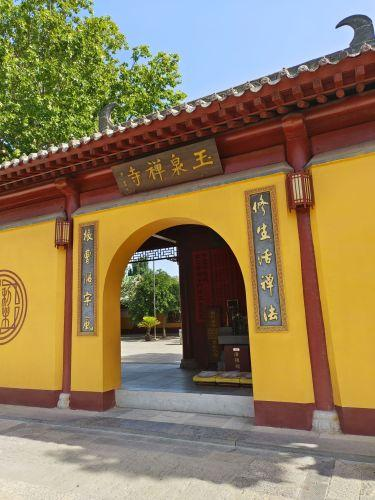
地标名称：玉泉禅寺
所在城市：邢台市·桥西区